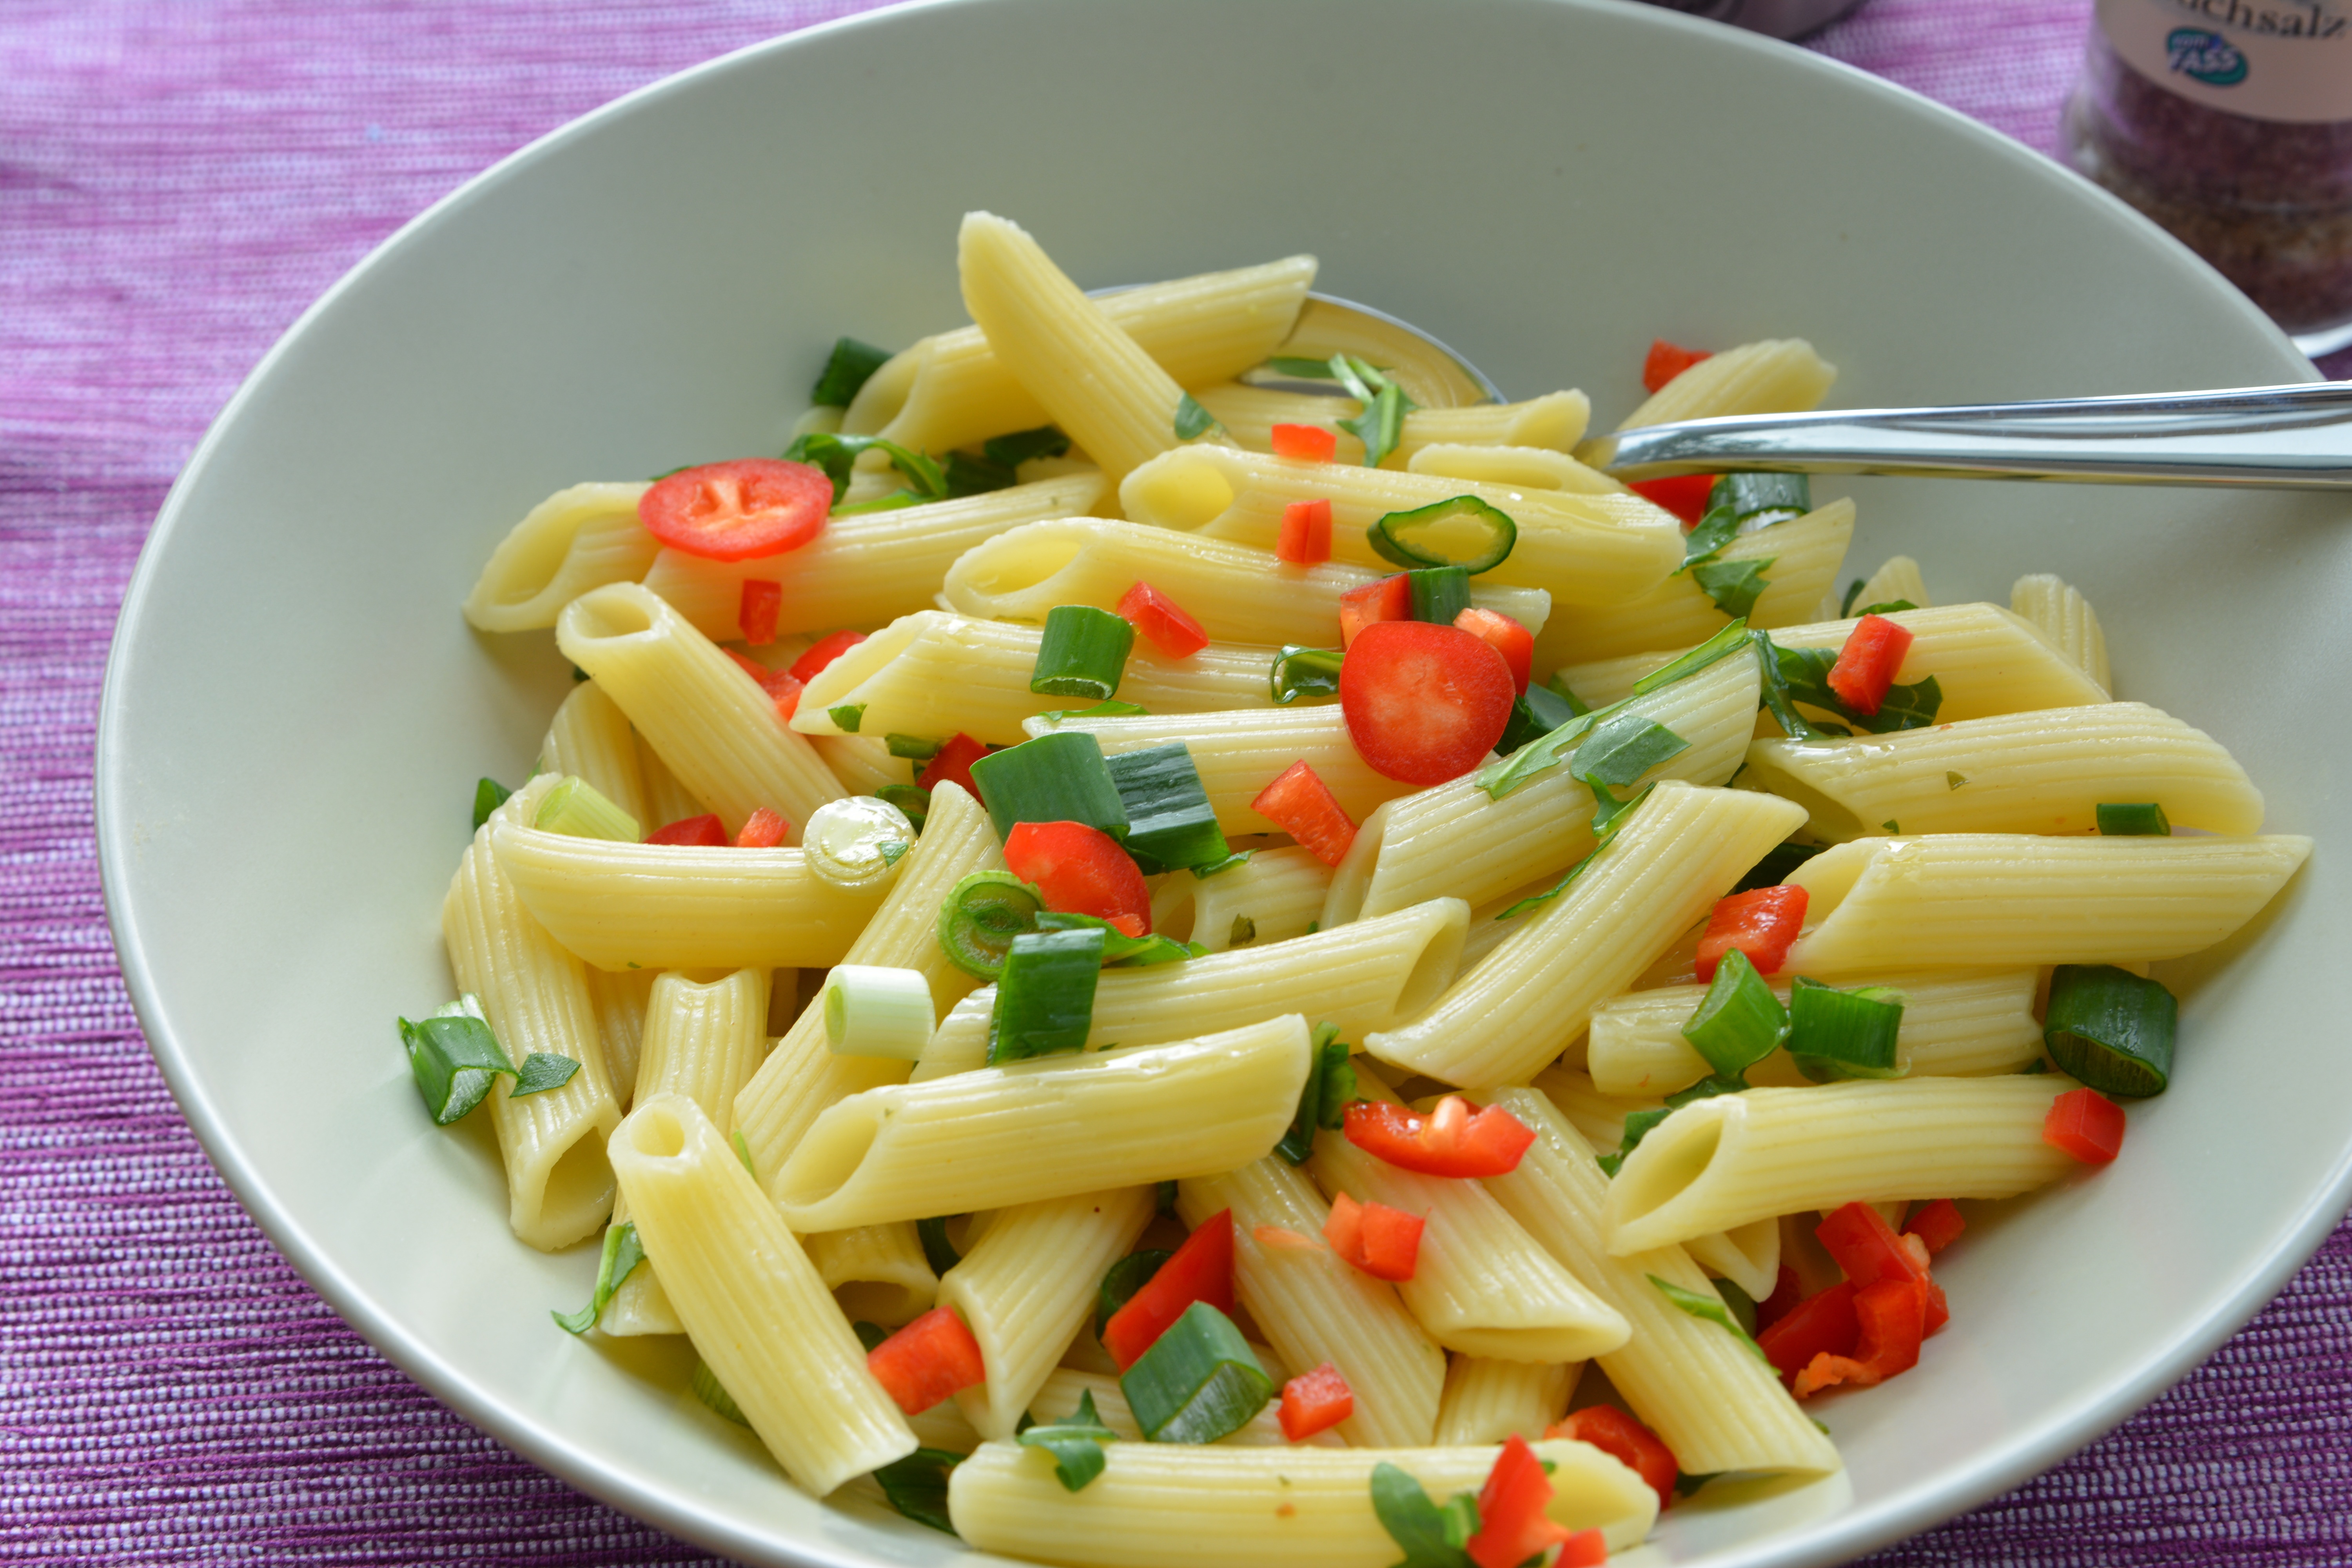
dish, meal, food, produce, vegetable, italy, eat, cuisine, delicious, pasta, noodles, vegan, vegetarian, penne, vegetarian food, pasta salad, noodle dish, italian food, carbonara, european food